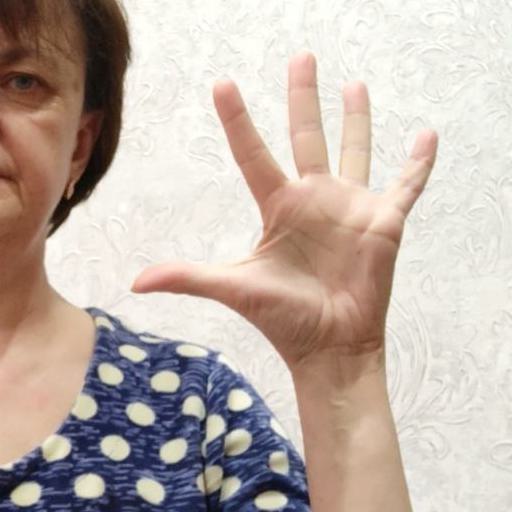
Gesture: palm